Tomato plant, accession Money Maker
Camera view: tilt-top (135 deg); turntable rotation: 180 degrees
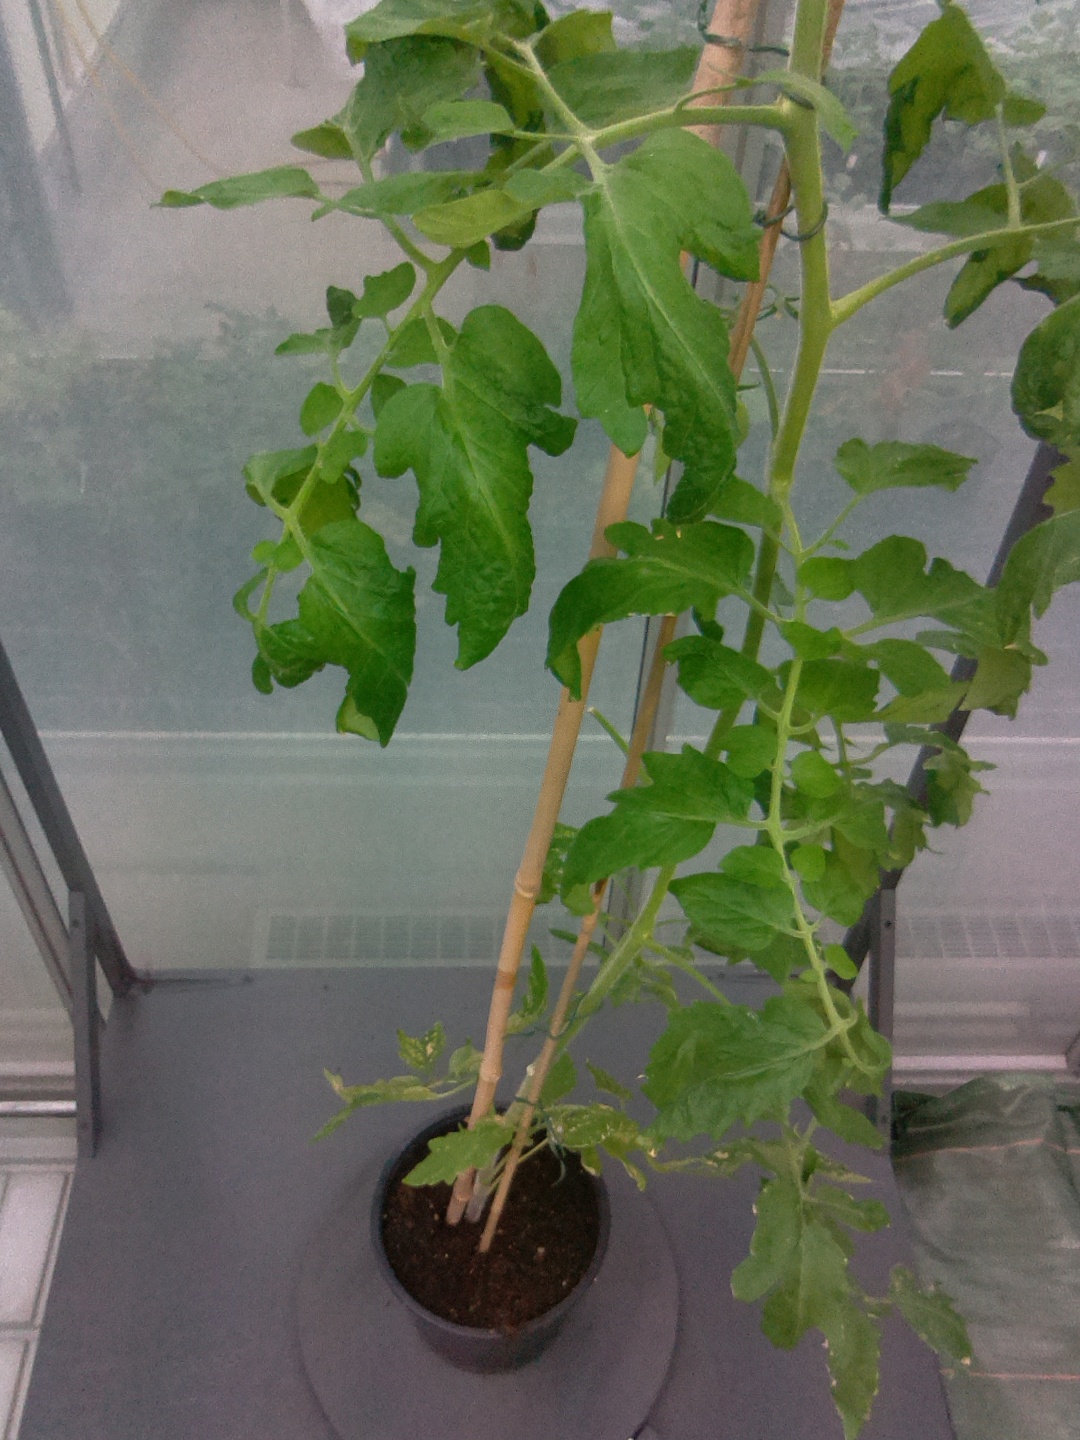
BBCH growth stage 73: 30%-40% of final fruit size